Sam Kass

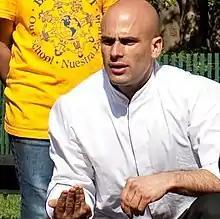
Kass in 2009

Samuel David Kass (born 1980) is an American political advisor, chef, and news personality, who served as President Barack Obama's Senior Policy Advisor for Nutrition Policy, executive director for First Lady Michelle Obama's Let's Move! campaign, and as an assistant chef in the White House. On July 29, 2015, NBC News announced the appointment of Kass as a senior food analyst, charged with covering topics such as healthy eating, food trends and policy on all platforms of NBC News.